X-ray astronomy

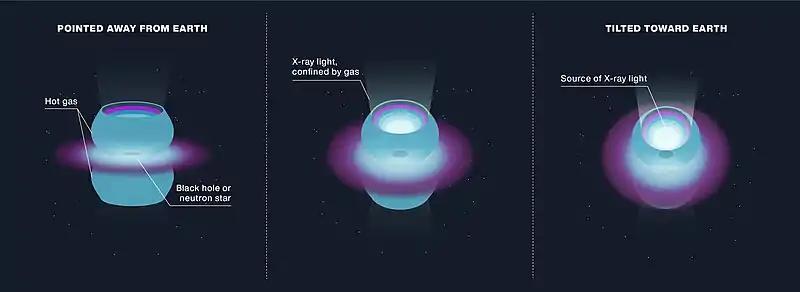

New X-ray observations by the Chandra X-ray Observatory show three distinct structures: an outer, horseshoe-shaped ring about 2 light years in diameter, a hot inner core about 3 light-months in diameter, and a hot central source less than 1 light-month in diameter which may contain the superstar that drives the whole show. The outer ring provides evidence of another large explosion that occurred over 1,000 years ago. These three structures around Eta Carinae are thought to represent shock waves produced by matter rushing away from the superstar at supersonic speeds. The temperature of the shock-heated gas ranges from 60 MK in the central regions to 3 MK on the horseshoe-shaped outer structure. "The Chandra image contains some puzzles for existing ideas of how a star can produce such hot and intense X-rays," says Prof. Kris Davidson of the University of Minnesota. Davidson is principal investigator for the Eta Carina observations by the Hubble Space Telescope. "In the most popular theory, X-rays are made by colliding gas streams from two stars so close together that they'd look like a point source to us. But what happens to gas streams that escape to farther distances? The extended hot stuff in the middle of the new image gives demanding new conditions for any theory to meet."